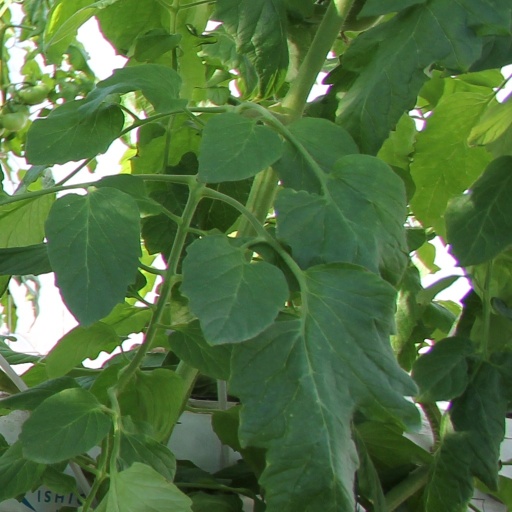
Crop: tomato